Union Square (film)

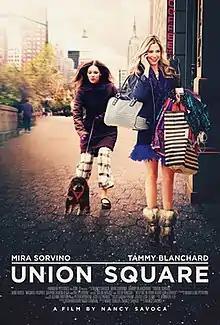
Film poster

Union Square is a 2011 comedy-drama film directed by Nancy Savoca and starring Mira Sorvino, Tammy Blanchard, Patti LuPone and premiered at the Toronto International Film Festival on September 16, 2011.